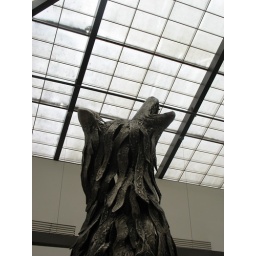
a wolf sculpture in the atrium of my office building